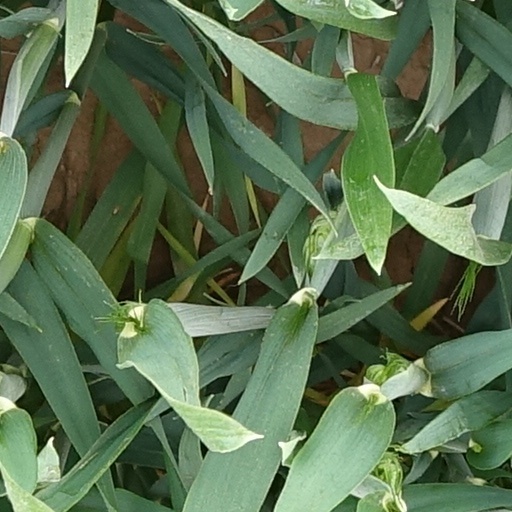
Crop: wheat